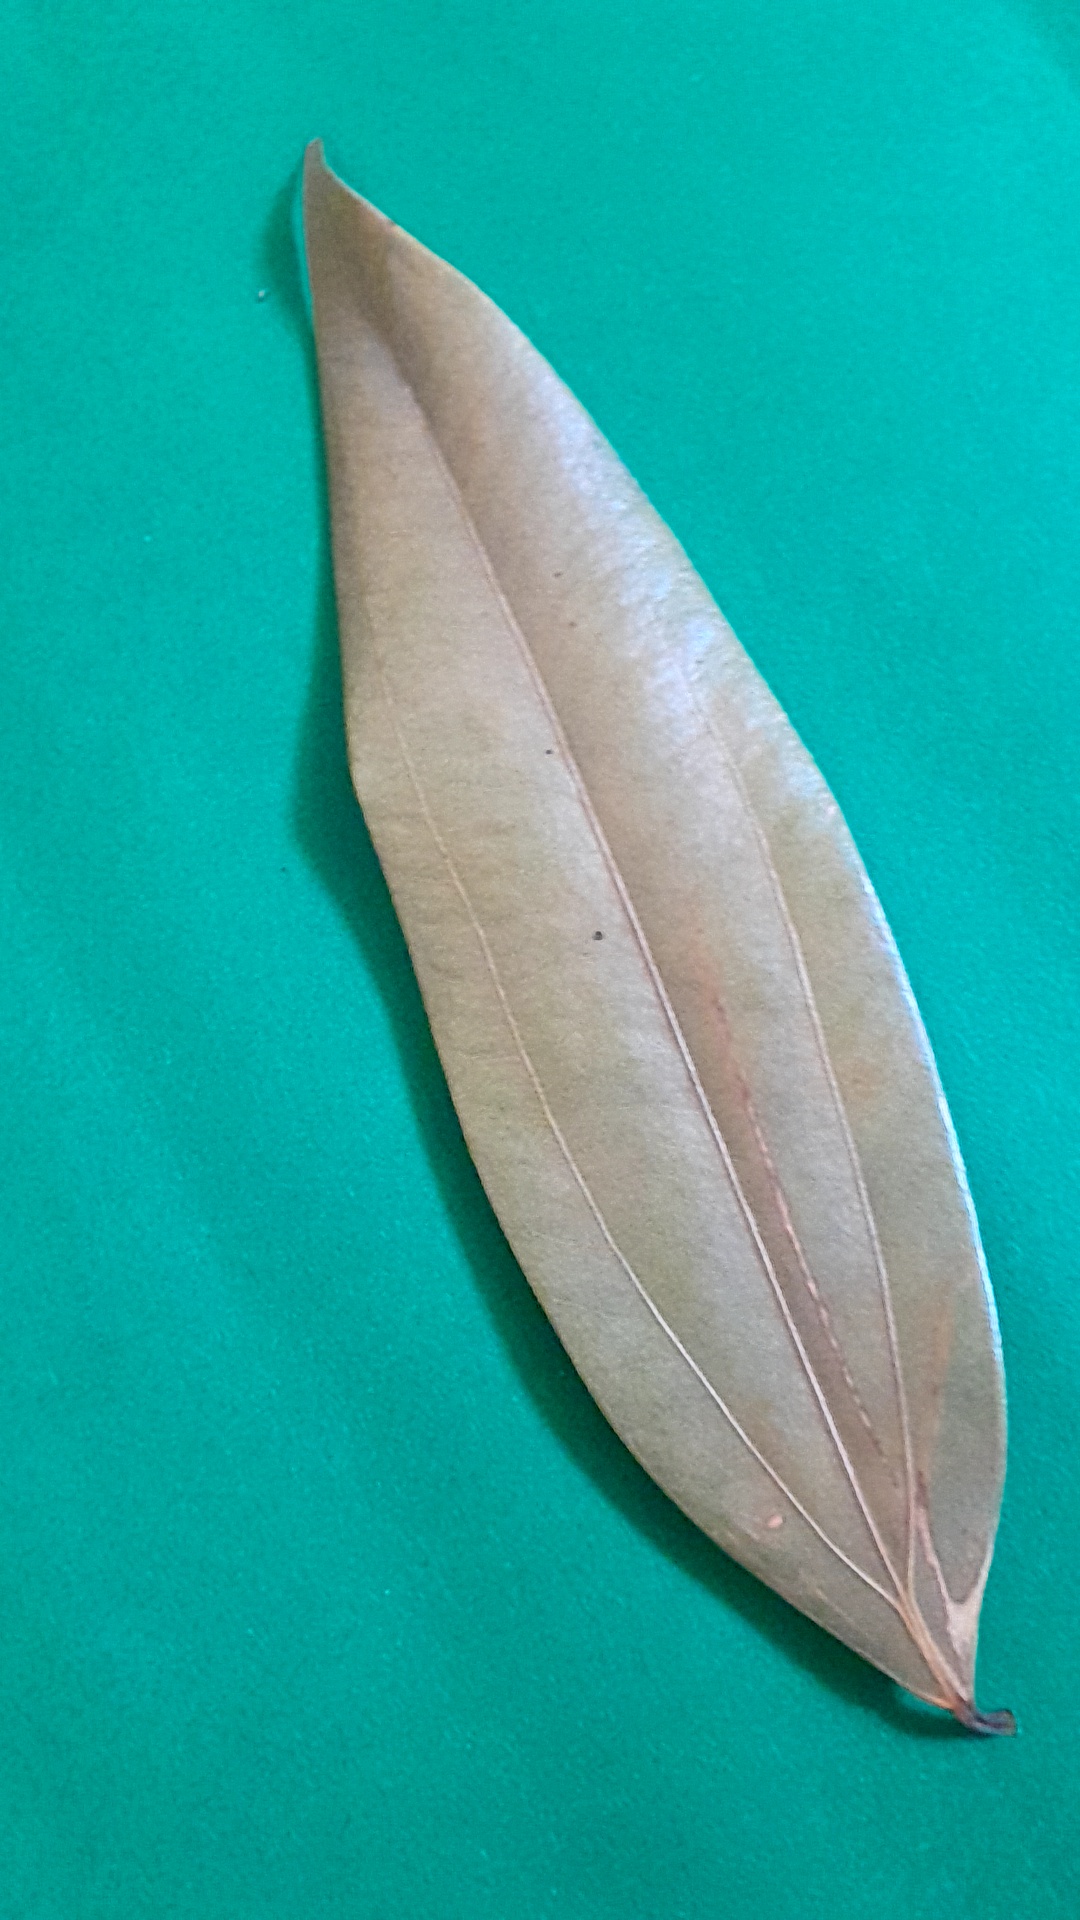
Label: Dry Leaf